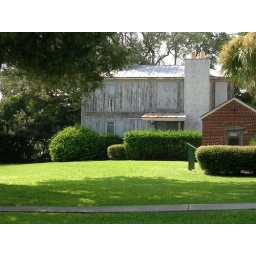
An old tabby building by the lighthouse on St. Simon's.